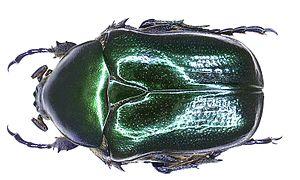
Claude Besuchet, né le 4 juillet 1930 à Lausanne, est un entomologiste suisse spécialiste des coléoptères. Il obtient son doctorat en biologie à l'Université de Lausanne en 1956, puis travaille comme conservateur en entomologie au Muséum d'histoire naturelle de Genève à partir de janvier 1958. Il devient conservateur honoraire à sa retraite en juillet 1992, mais publie encore par la suite. Il étudie en particulier les Staphylinidae, et notamment la sous-famille des Pselaphinae, et a décrit plus de 480 taxons.